Siyavush (play)

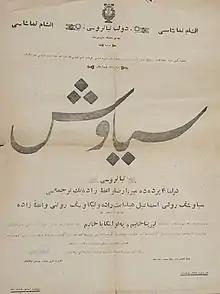
Poster of the spectacle. Azerbaijan State Academic Drama Theatre

Siyavush is a legendary-historic play, a tragedy in five acts written by Huseyn Javid, an Azerbaijani poet and playwright in 1932-1933. It is based on motifs of an ancient story from “Shahnameh” poem by Ferdowsi, to the 1000th anniversary of the poet. In 1934, the play was published and then staged by Ismayil Hidayetzade.